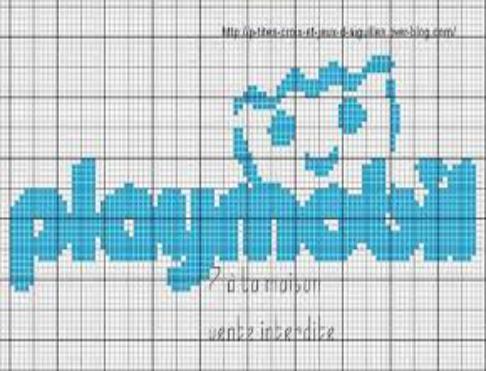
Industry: Leisure